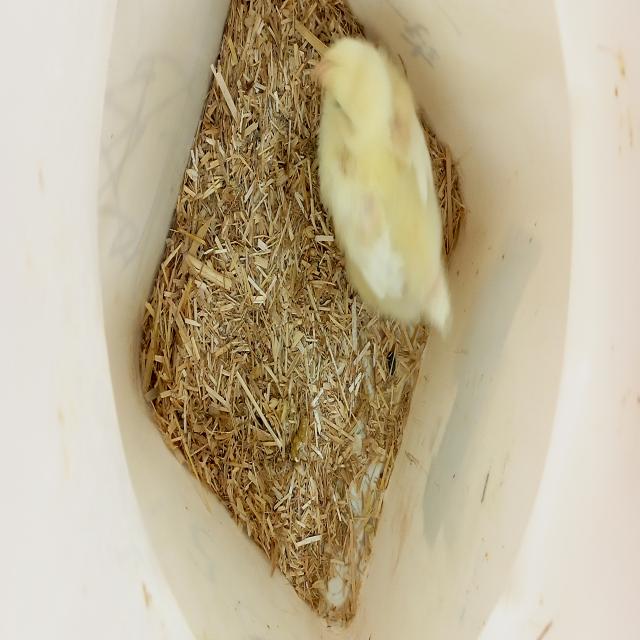
Weight: 195 g